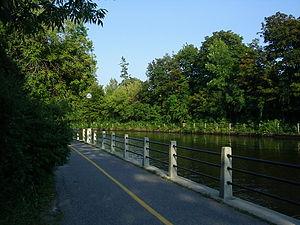
Piste cyclable le long du canal Rideau à Ottawa.
Le canal Rideau est une voie navigable qui relie la ville d’Ottawa sur la rivière des Outaouais à la ville de Kingston sur le lac Ontario, via les rivières Rideau et Cataraqui. Le canal Rideau a été achevé en 1832 et continue d’être en activité aujourd’hui. Il est le plus vieux système de canaux ayant toujours été en activité depuis son inauguration en Amérique du Nord. Le 28 juin 2007, il a été consacré patrimoine mondial de l’humanité par l’UNESCO.